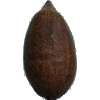
Label: Nut Pecan 1